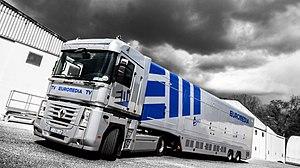
car régie
Euromedia est une entreprise française de prestations techniques audiovisuelles, filiale d'Euro Media Group